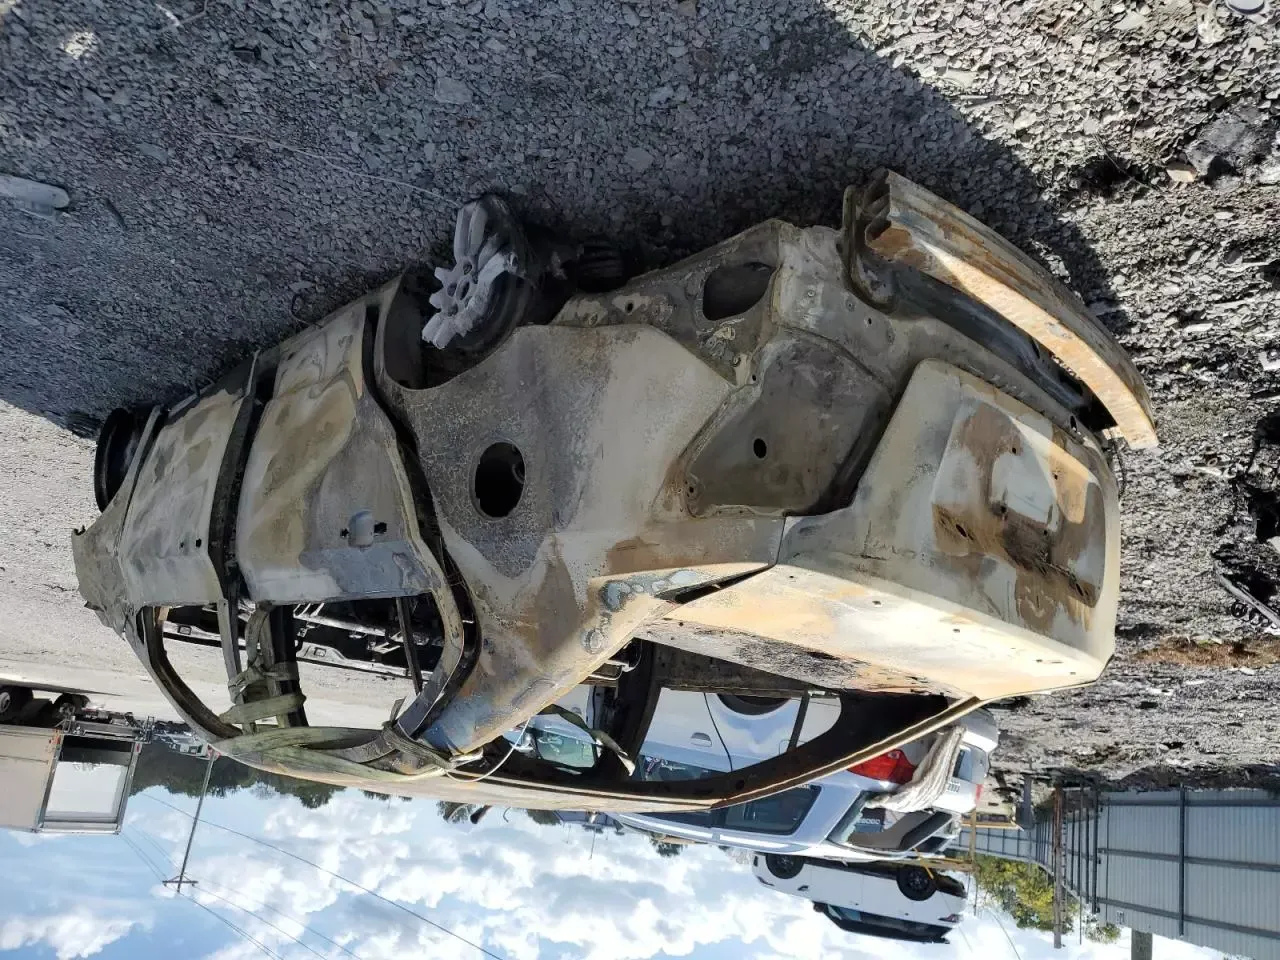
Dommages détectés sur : plaque d'immatriculation avant, pare-choc avant, feu avant droit, feu avant gauche, capot, pare-brise avant, aile avant droite, aile avant gauche, porte avant droite, porte avant gauche, porte arrière droite, porte arrière gauche, aile arrière droite, aile arrière gauche, malle, feu arrière droit, feu arrière gauche, plaque d'immatriculation arrière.
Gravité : mineur